Caracas

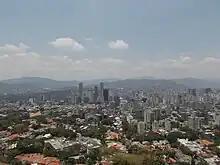
View of Caracas from the Avila National Park

Caracas is contained entirely within a valley of the Venezuelan Central Range, and is separated from the Caribbean coast by a roughly expanse of El Ávila National Park. The valley is relatively small and quite irregular, and the altitude varies from between above sea level; the historic center lies at about above sea level. This, along with the rapid population growth, has profoundly influenced the urban development of the city. The most elevated point of the Capital District, wherein the city is located, is the "Pico El Ávila", which rises to .